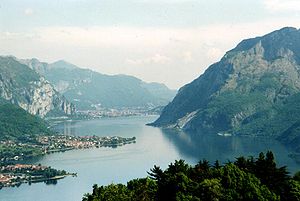
Lecco (provins)
Comosøens forgrening i retning af provinshovedbyen Lecco
Provinsen Lecco er en provins i regionen Lombardiet i det nordlige Italien. Lecco er provinsens hovedby. Lecco blev provins i 1992.